Jordan

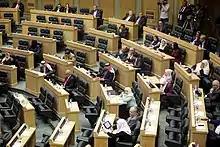
The House of Representatives during a parliamentary session

Jordan signed a military pact with Egypt just before Israel launched a preemptive strike on Egypt to begin the Six-Day War in June 1967, where Jordan and Syria joined the war. The Arab states were defeated, and Jordan lost control of the West Bank to Israel. The War of Attrition with Israel followed, which included the 1968 Battle of Karameh where the combined forces of the Jordanian Armed Forces and the Palestine Liberation Organisation (PLO) repelled an Israeli attack on the Karameh camp on the Jordanian border with the West Bank. Despite the fact that the Palestinians had limited involvement against the Israeli forces, the events at Karameh gained wide recognition and acclaim in the Arab world. As a result, there was an upsurge of support for Palestinian paramilitary elements (the fedayeen) within Jordan from other Arab countries. The fedayeen activities soon became a threat to Jordan's rule of law. In September 1970, the Jordanian army targeted the fedayeen and the resultant fighting led to the expulsion of Palestinian fighters from various PLO groups into Lebanon, in a conflict that became known as Black September.